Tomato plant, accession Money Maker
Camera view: bottom (45 deg); turntable rotation: 330 degrees
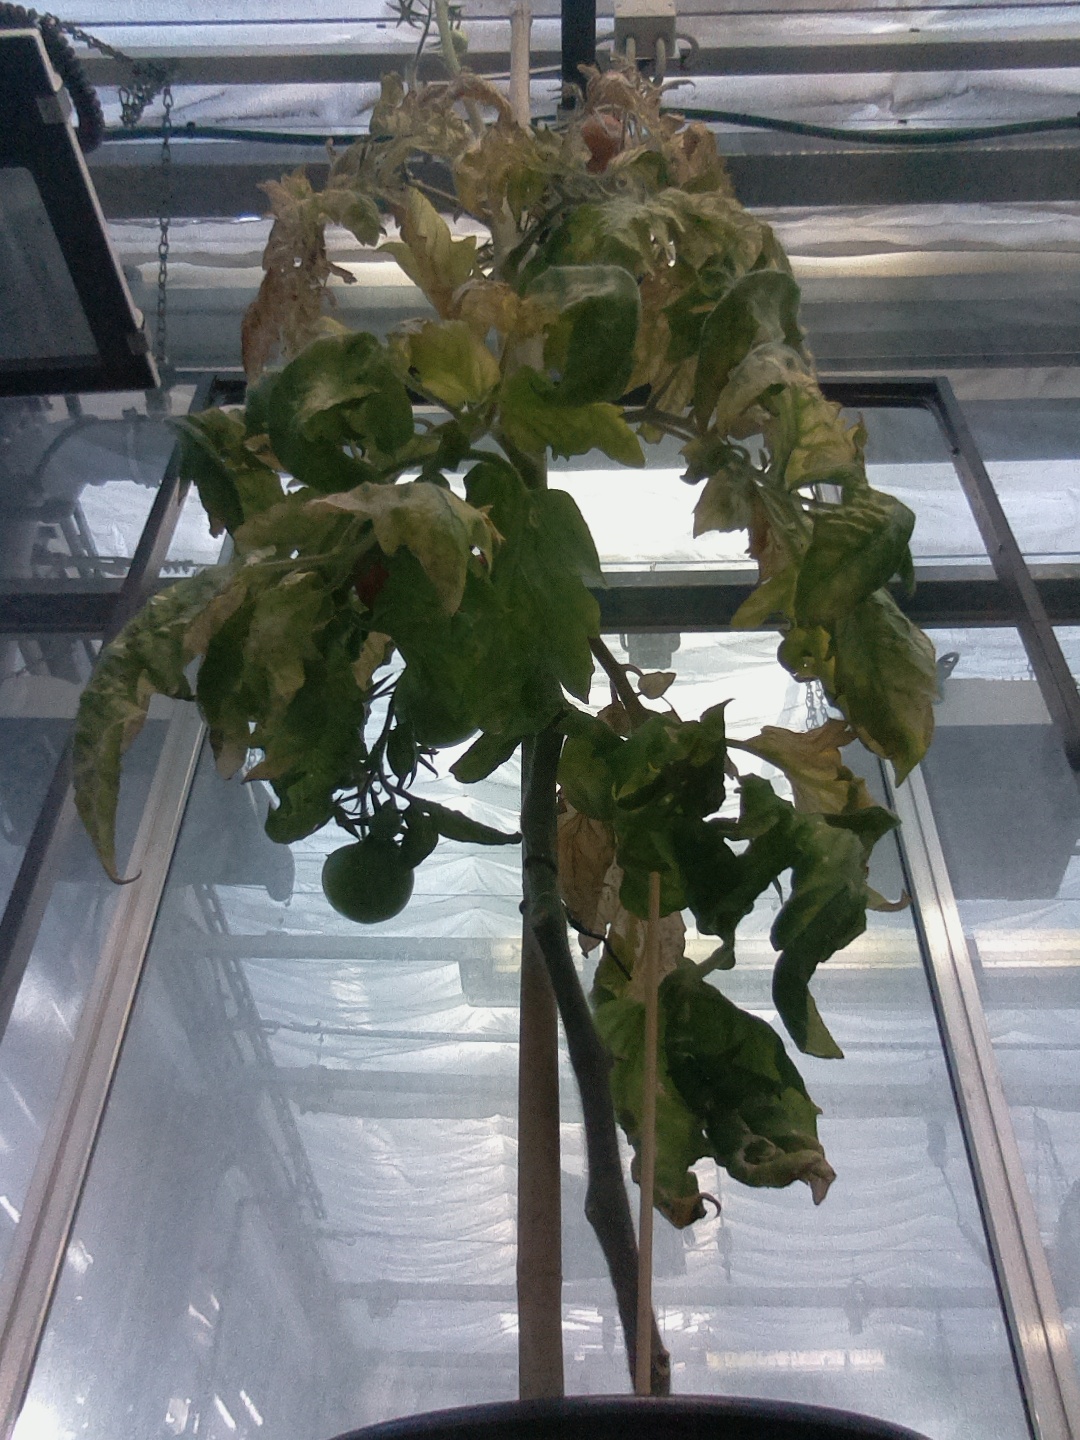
BBCH growth stage 84: 40%-50% of fruits show typical fully ripe color